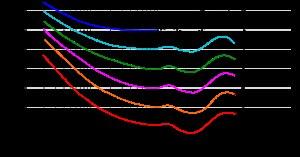
La sonie ou bruyance est une valeur numérique qui représente le volume sonore tel que perçu par l'être humain. C'est une grandeur psychoacoustique qui se rattache de façon complexe à la pression acoustique. Sur une chaîne haute-fidélité, un poste de télévision, un smartphone, et autres appareils électroacoustiques le volume sonore est la sonie du son produit.